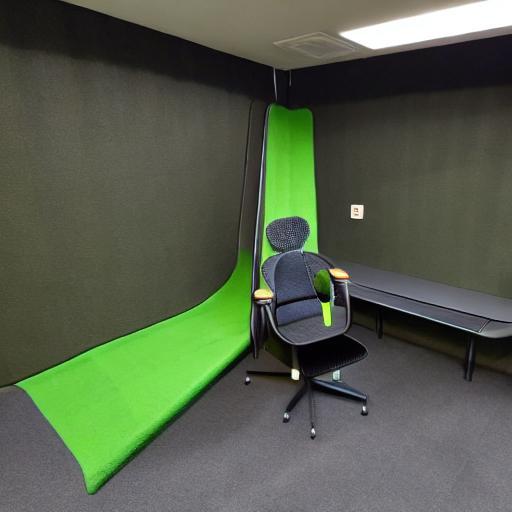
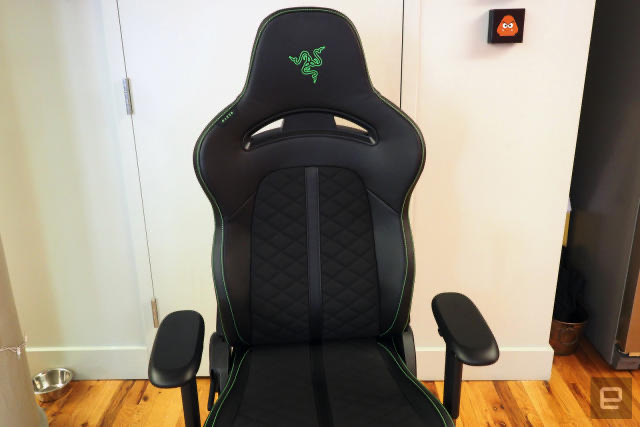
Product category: items_chair
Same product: no